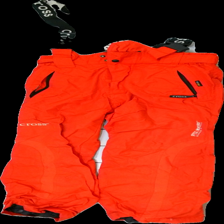
View: front
Type: Outerwear
Category: Unisex
Brand: Cross Sportwear
Colors: Red, Black
Material: 95% nylon, 5% cotton
Cut: Regular
Size: 40
Season: Winter
Trend: Sports
Stains: Major
Price range: 50-100
Recommended usage: Reuse
Description: red outwear trousers